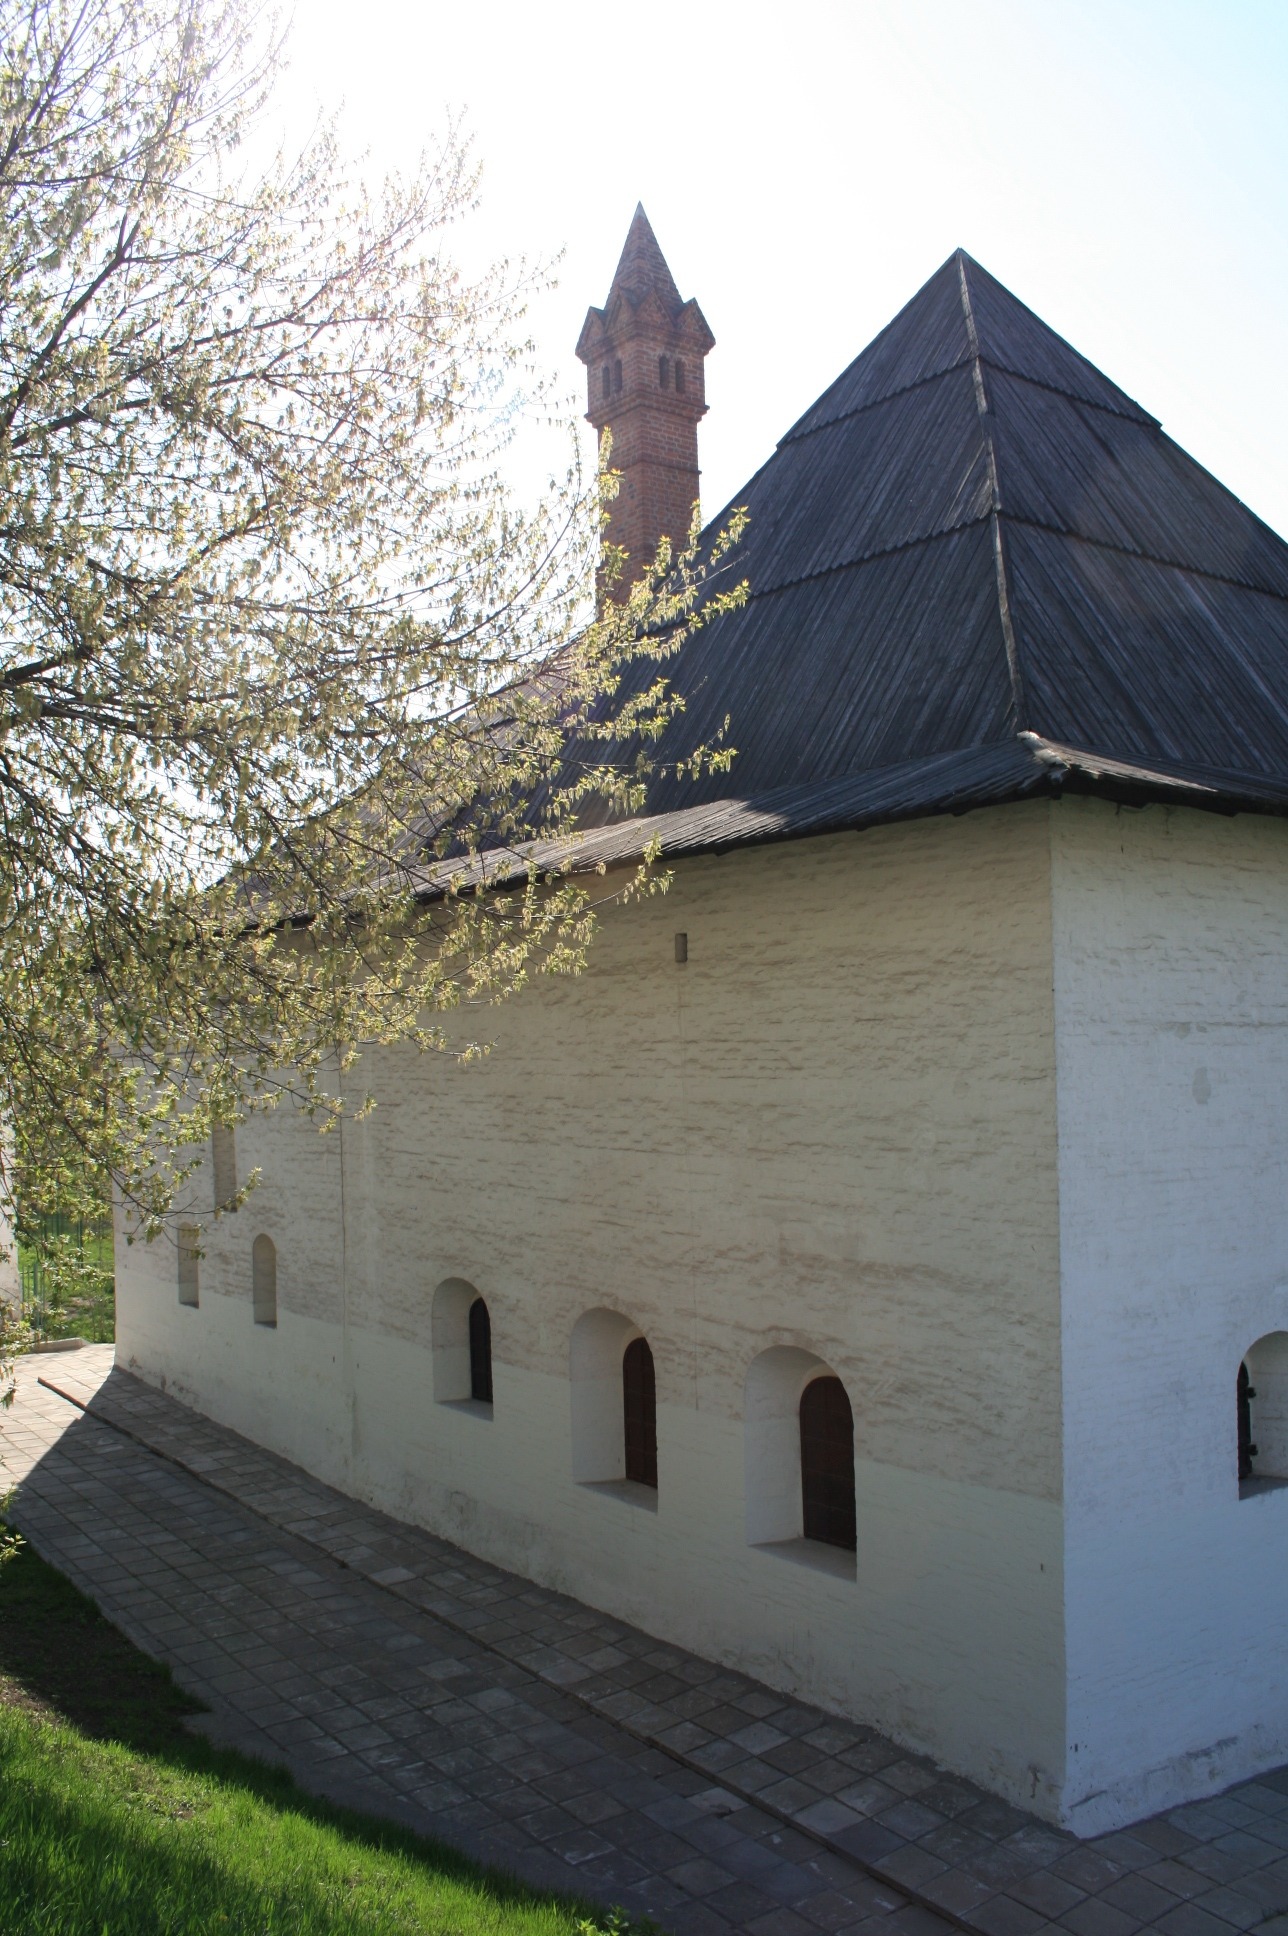
architecture, house, building, facade, church, chapel, place of worship, monastery, 16th century, steep roof, black roof, corrugated roof, kitai gorod, medieval moscow, varvarka street